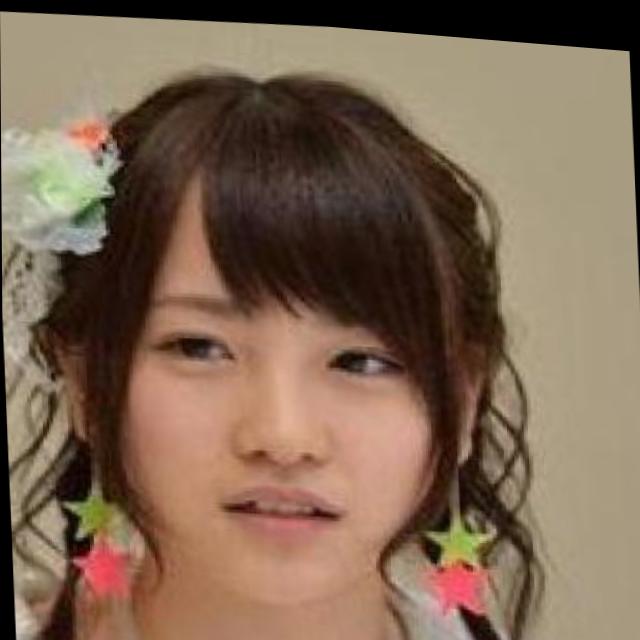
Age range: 13-20